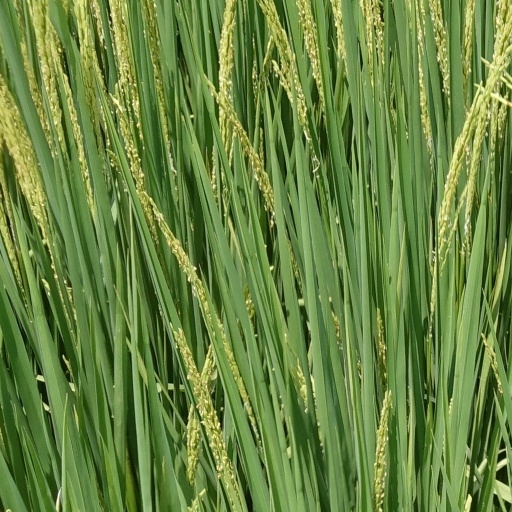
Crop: rice